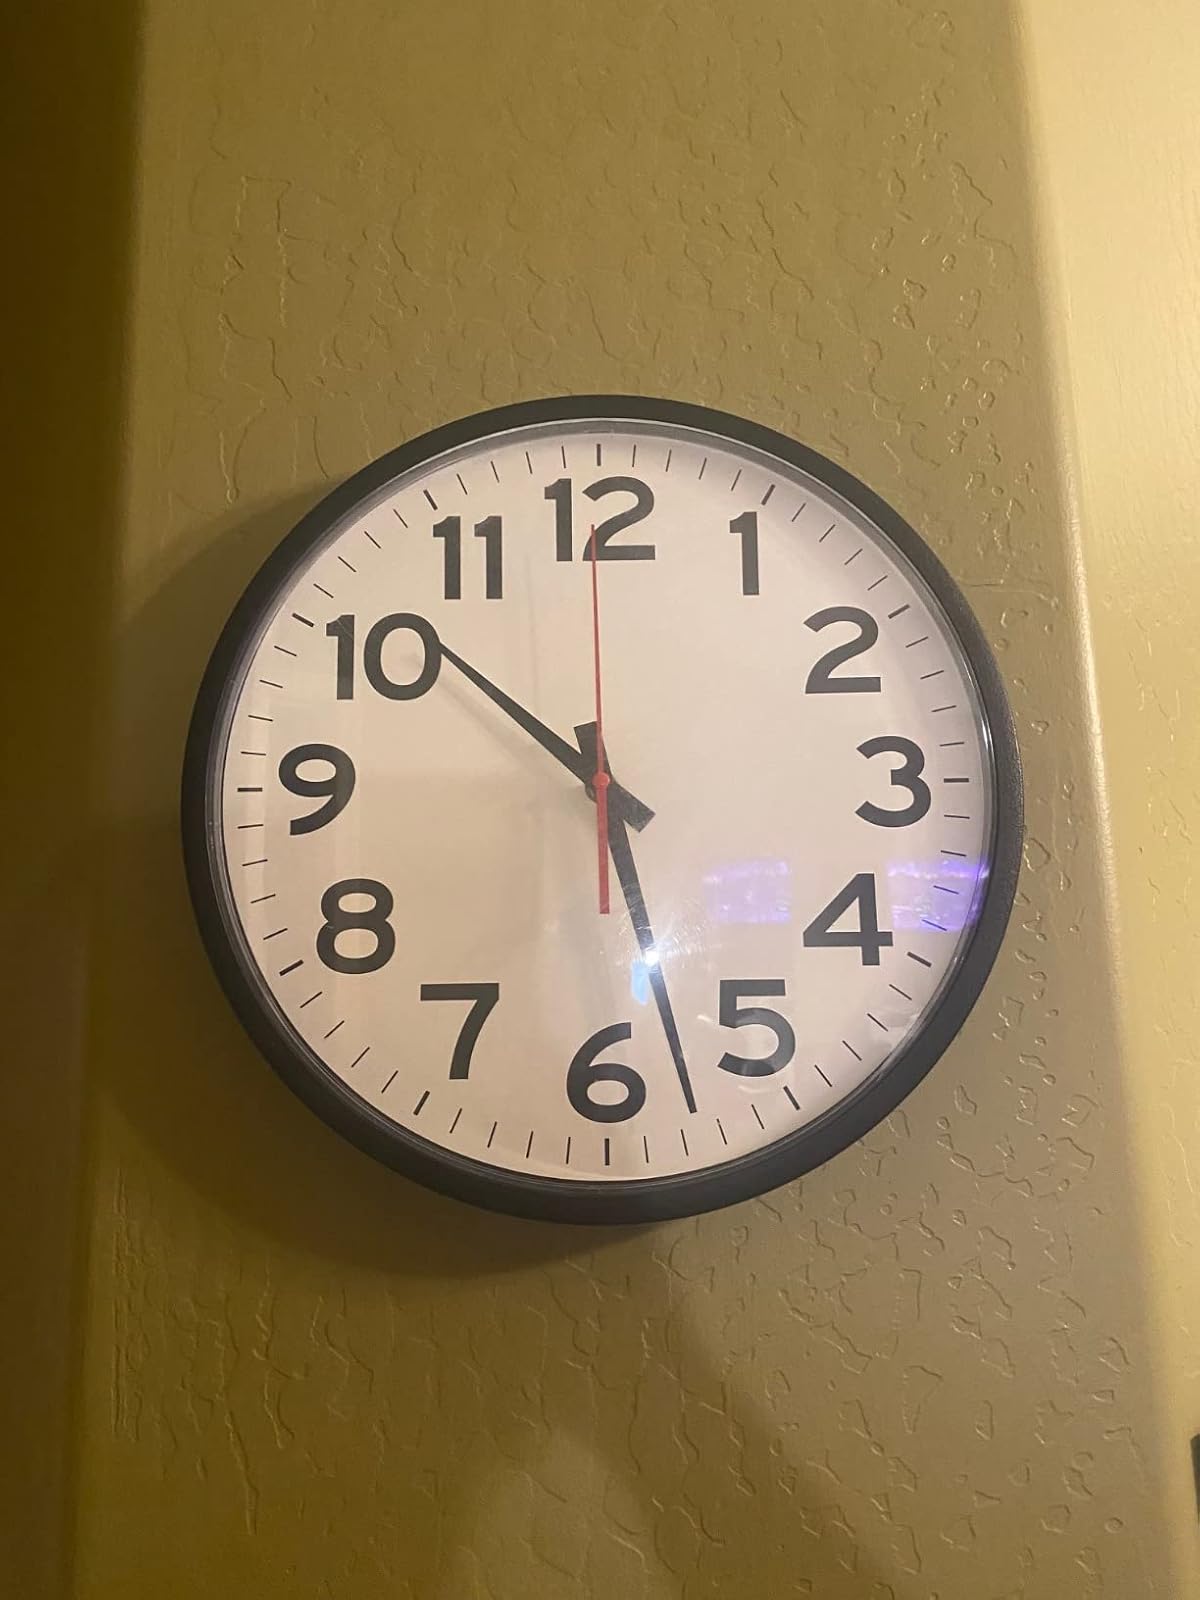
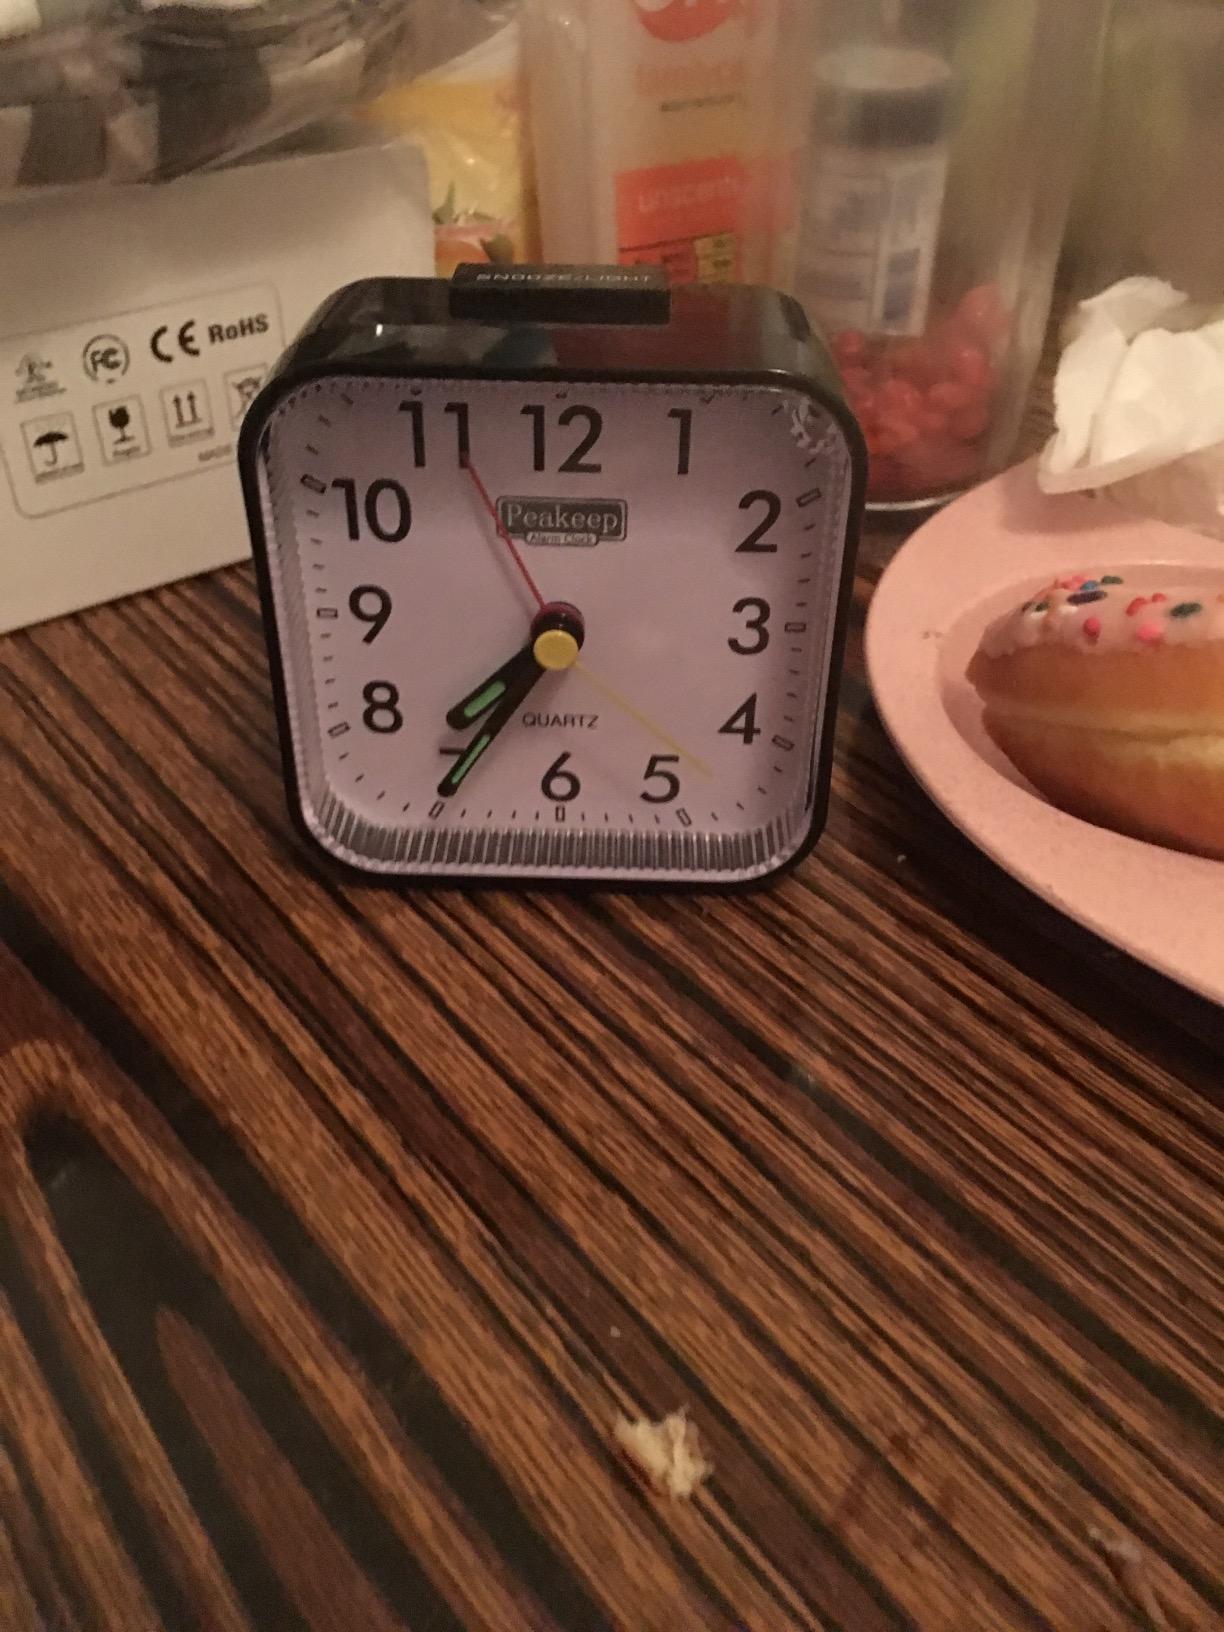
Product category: clock
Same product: no